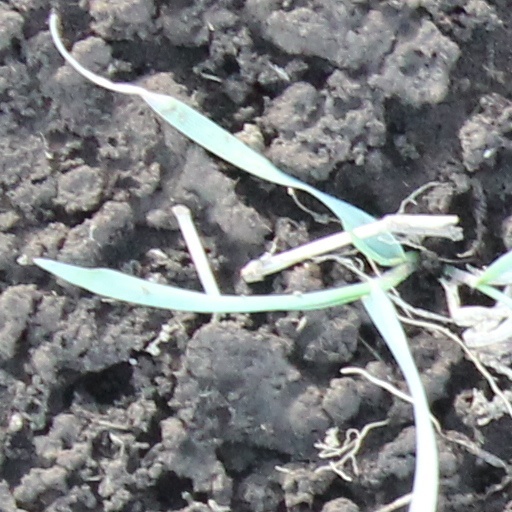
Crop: wheat